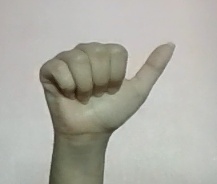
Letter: dhad